The Proud and the Free

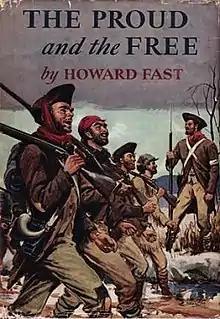
First US edition (publ. Little, Brown) Cover art by Martha Sawyers

The Proud and the Free is a historical novel by Howard Fast that was published in 1950. It tells the story of the Pennsylvania Line Mutiny from the enlisted men's point of view.